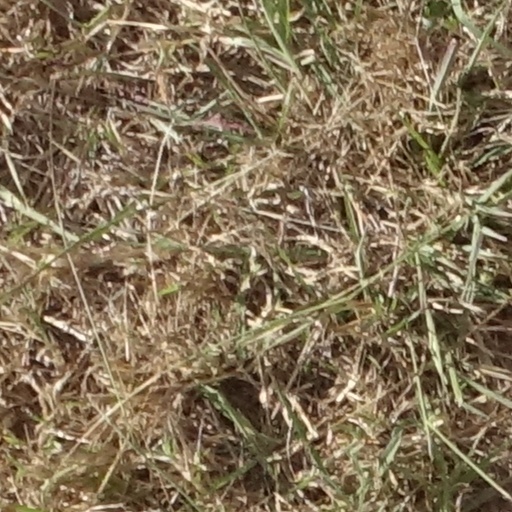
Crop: sorghum